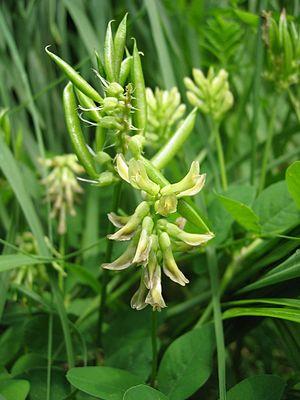
La réserve naturelle régionale de la carrière des Nerviens est une réserve naturelle régionale de la région Hauts-de-France créée le 25 mai 2009 afin de protéger un site possédant des plantes rares, d'une superficie un peu supérieure à trois hectares. Elle est localisée dans les communes de Bavay et de Saint-Waast, dans le département du Nord.
Cette liste de Tracheophyta de Bosnie-Herzégovine, ainsi que d’espèces introduites est un aperçu incomplet d’espèces de mousses, de fougères, de gymnospermes et d’angiospermes citées dans la littérature disponible en langues bosniaque, croate, serbe et serbo-croate. Cet aperçu n’inclue pas des espèces cultivées ni celles occasionnellement introduites.